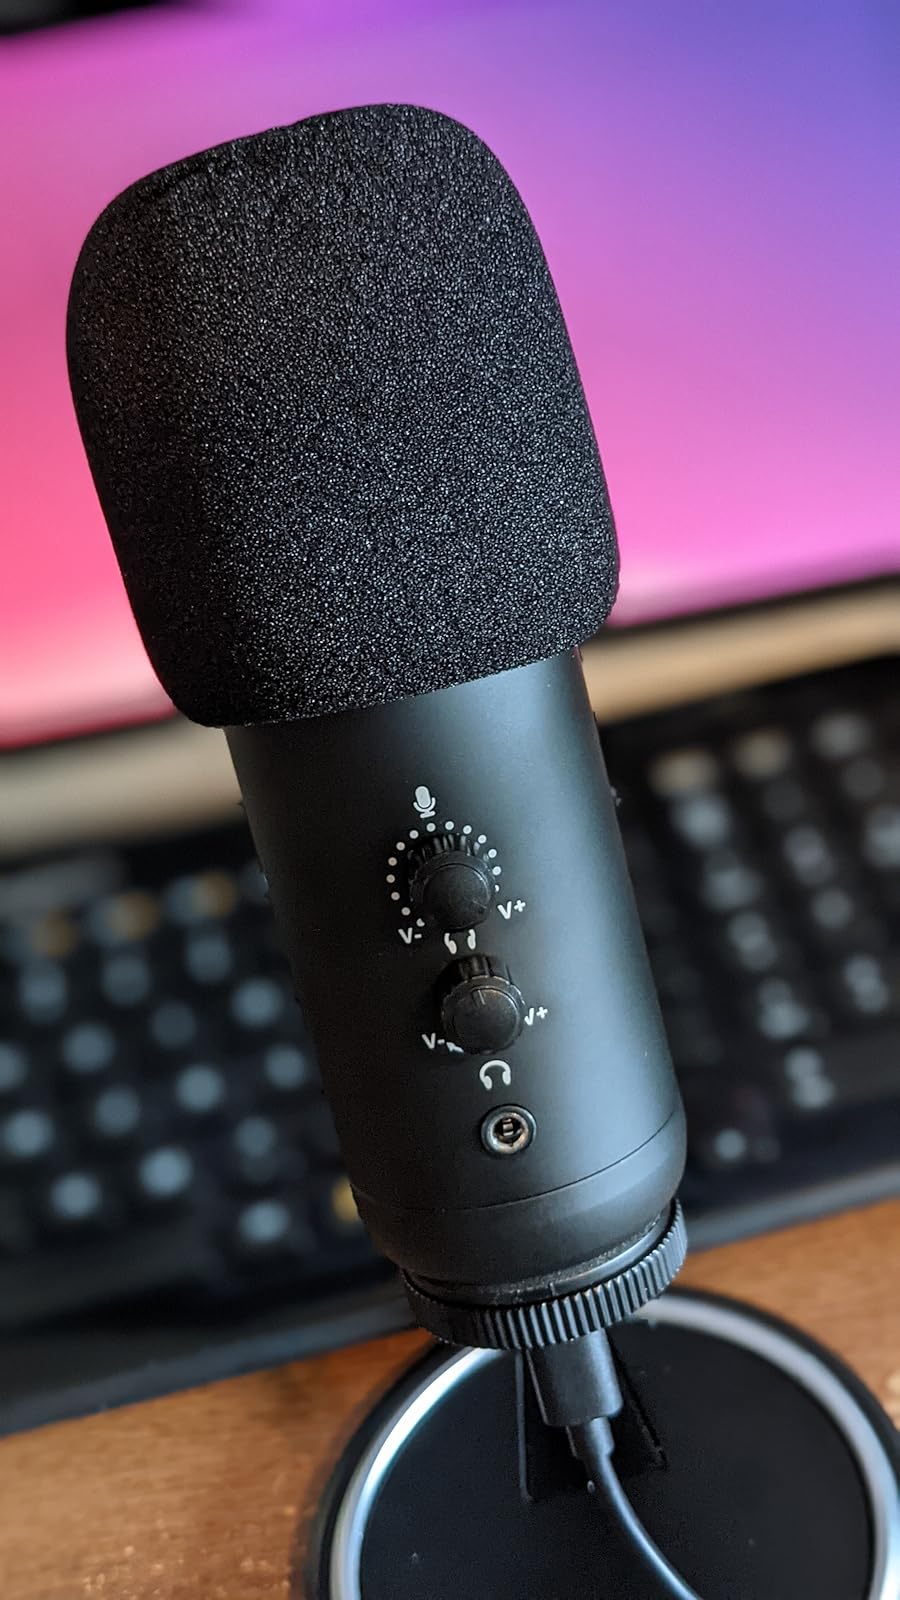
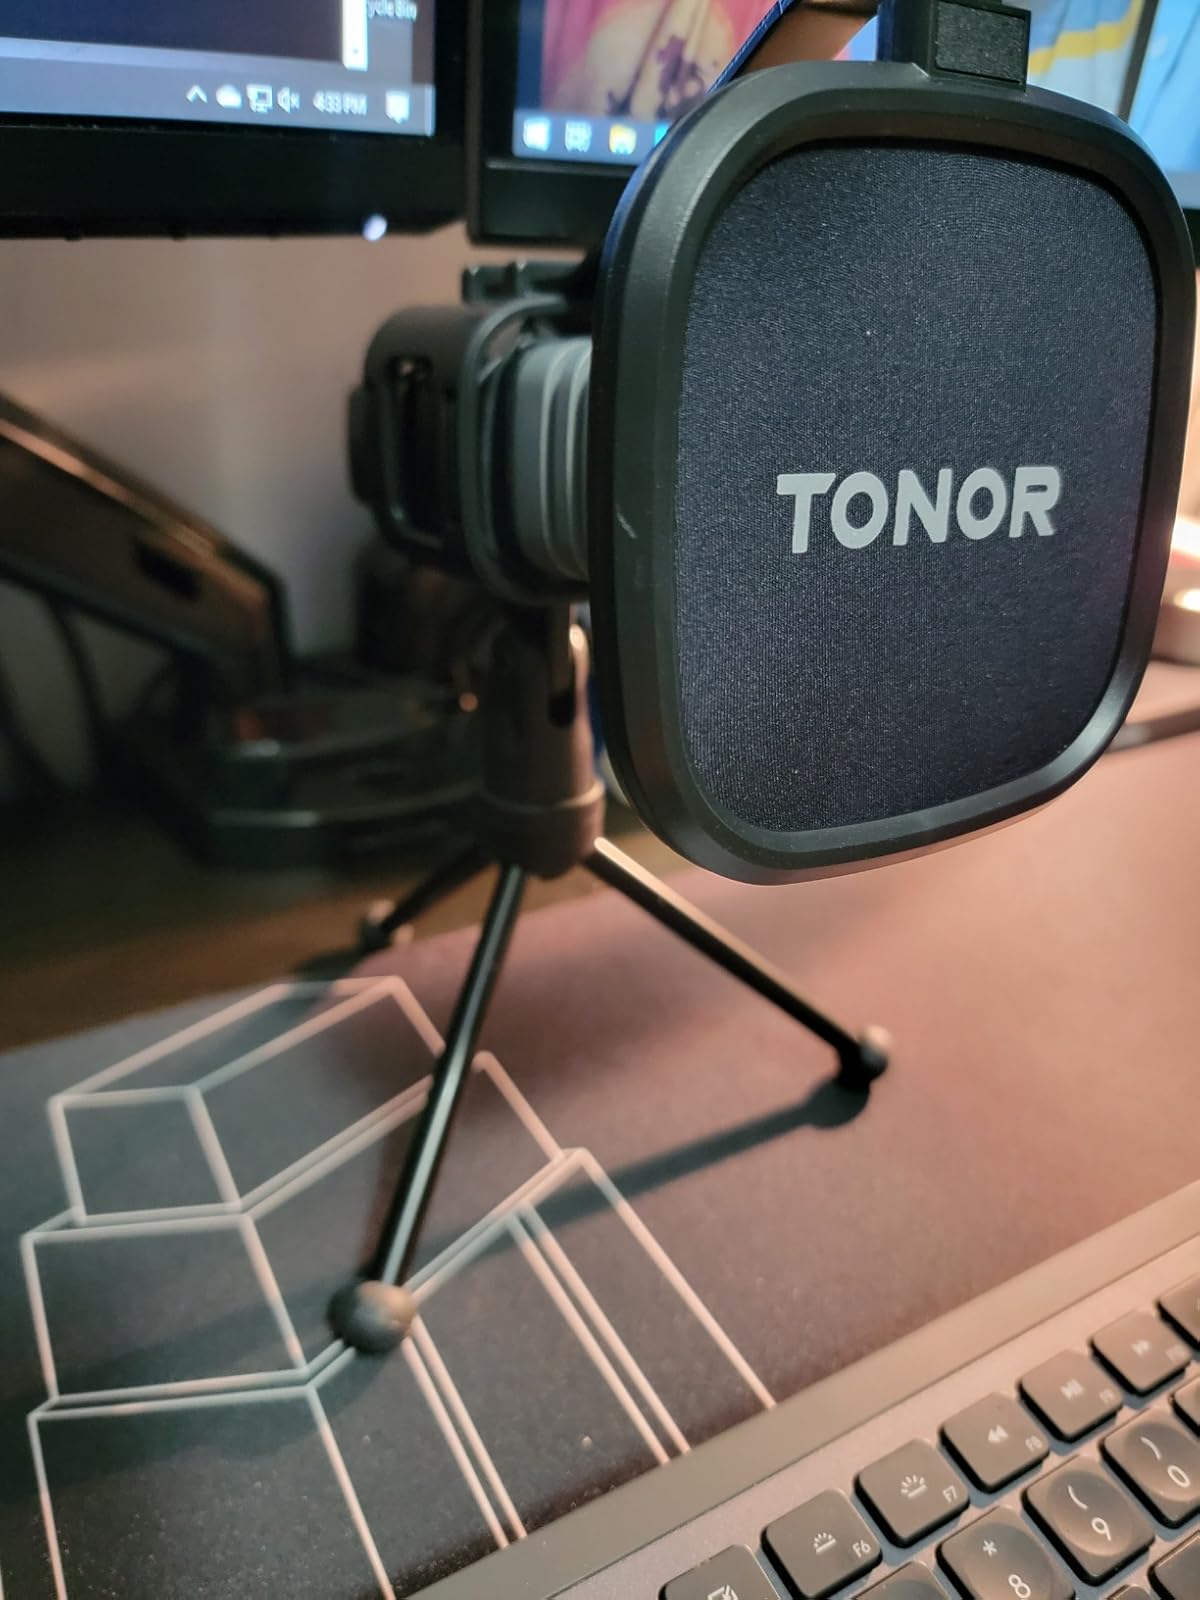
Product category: microphone
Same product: no